Nirai Kudam

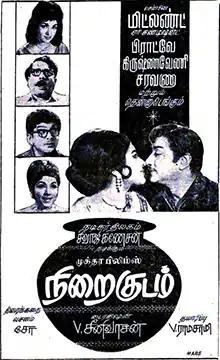
Poster

Nirai Kudam is a 1969 Indian Tamil-language film, directed by Muktha Srinivasan and produced by V. Ramasamy. The film stars Sivaji Ganesan and Vanisri. It was released on 8 August 1969.